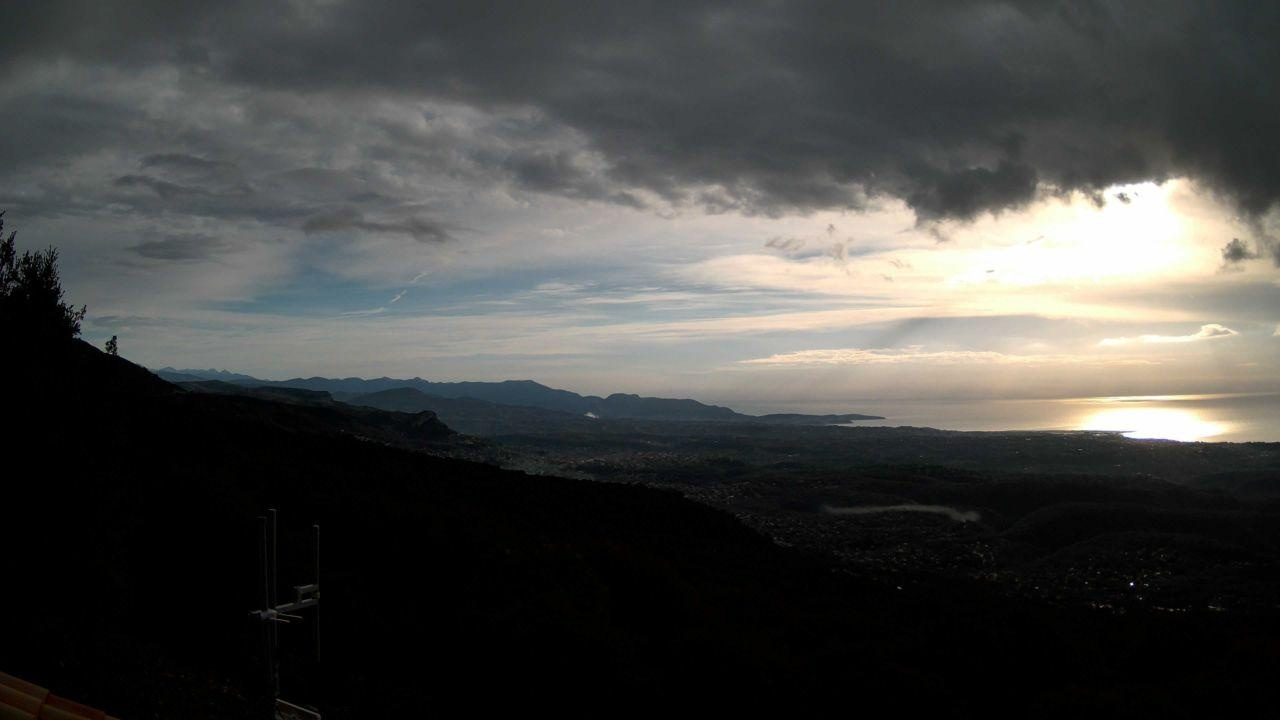
Fire: no
Smoke: yes